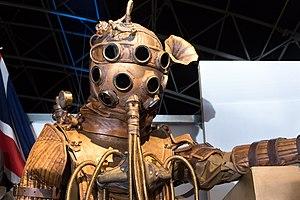
L'Impératrice de Mars est le neuvième épisode de la dixième saison de la deuxième série télévisée britannique Doctor Who. Il est diffusé sur BBC One le 10 juin 2017.